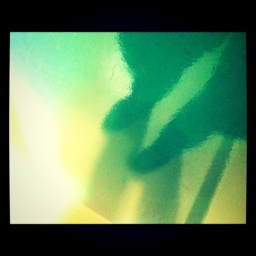
iphone /instagram : reflection in a green door